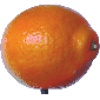
Label: Tangelo 1